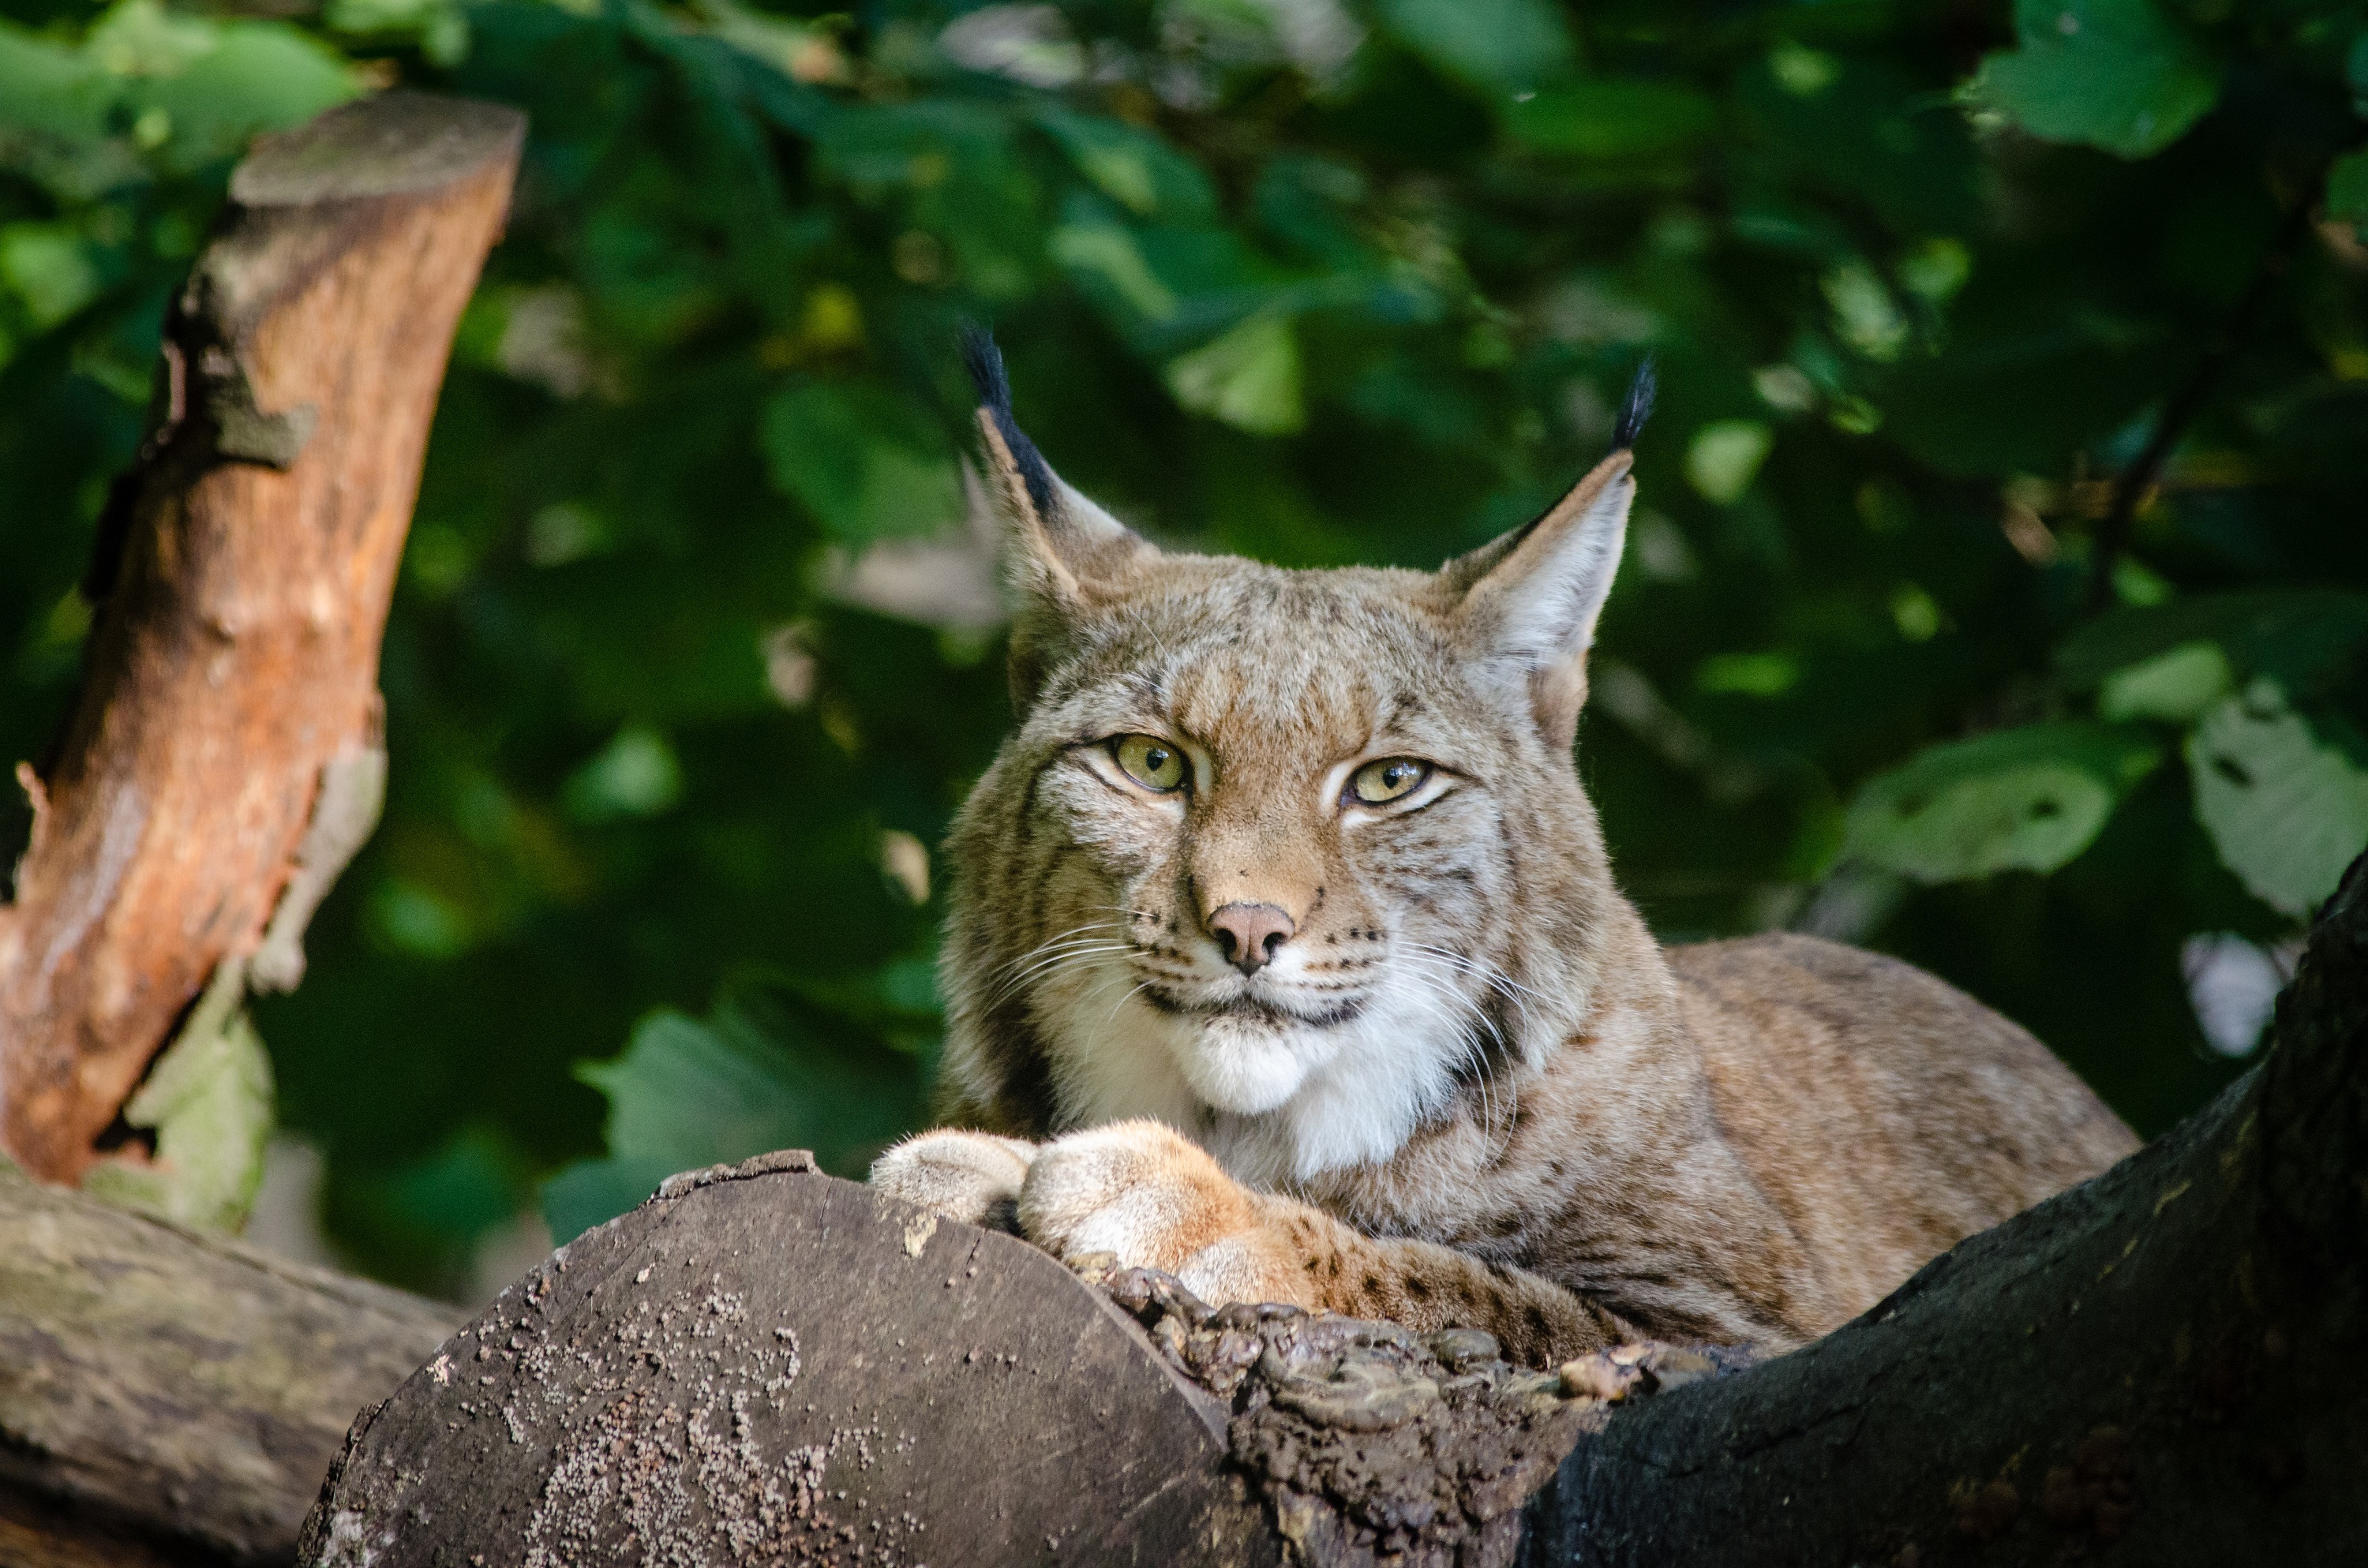
nature, looking, wildlife, wild, log, portrait, cat, mammal, predator, fauna, big cat, outdoors, whiskers, vertebrate, hunter, lynx, bobcat, perched, wild cat, small to medium sized cats, cat like mammal